Kasu Brahmananda Reddy

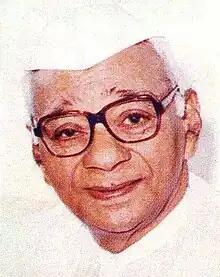

Kasu Brahmananda Reddy (28 July 1909 – 20 May 1994) was the Chief Minister of Andhra Pradesh, India, from 29 February 1964 to 30 September 1971. On 3 June 1977, he was elected president of the Indian National Congress.